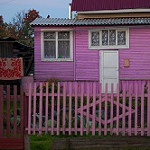
Label: buildings